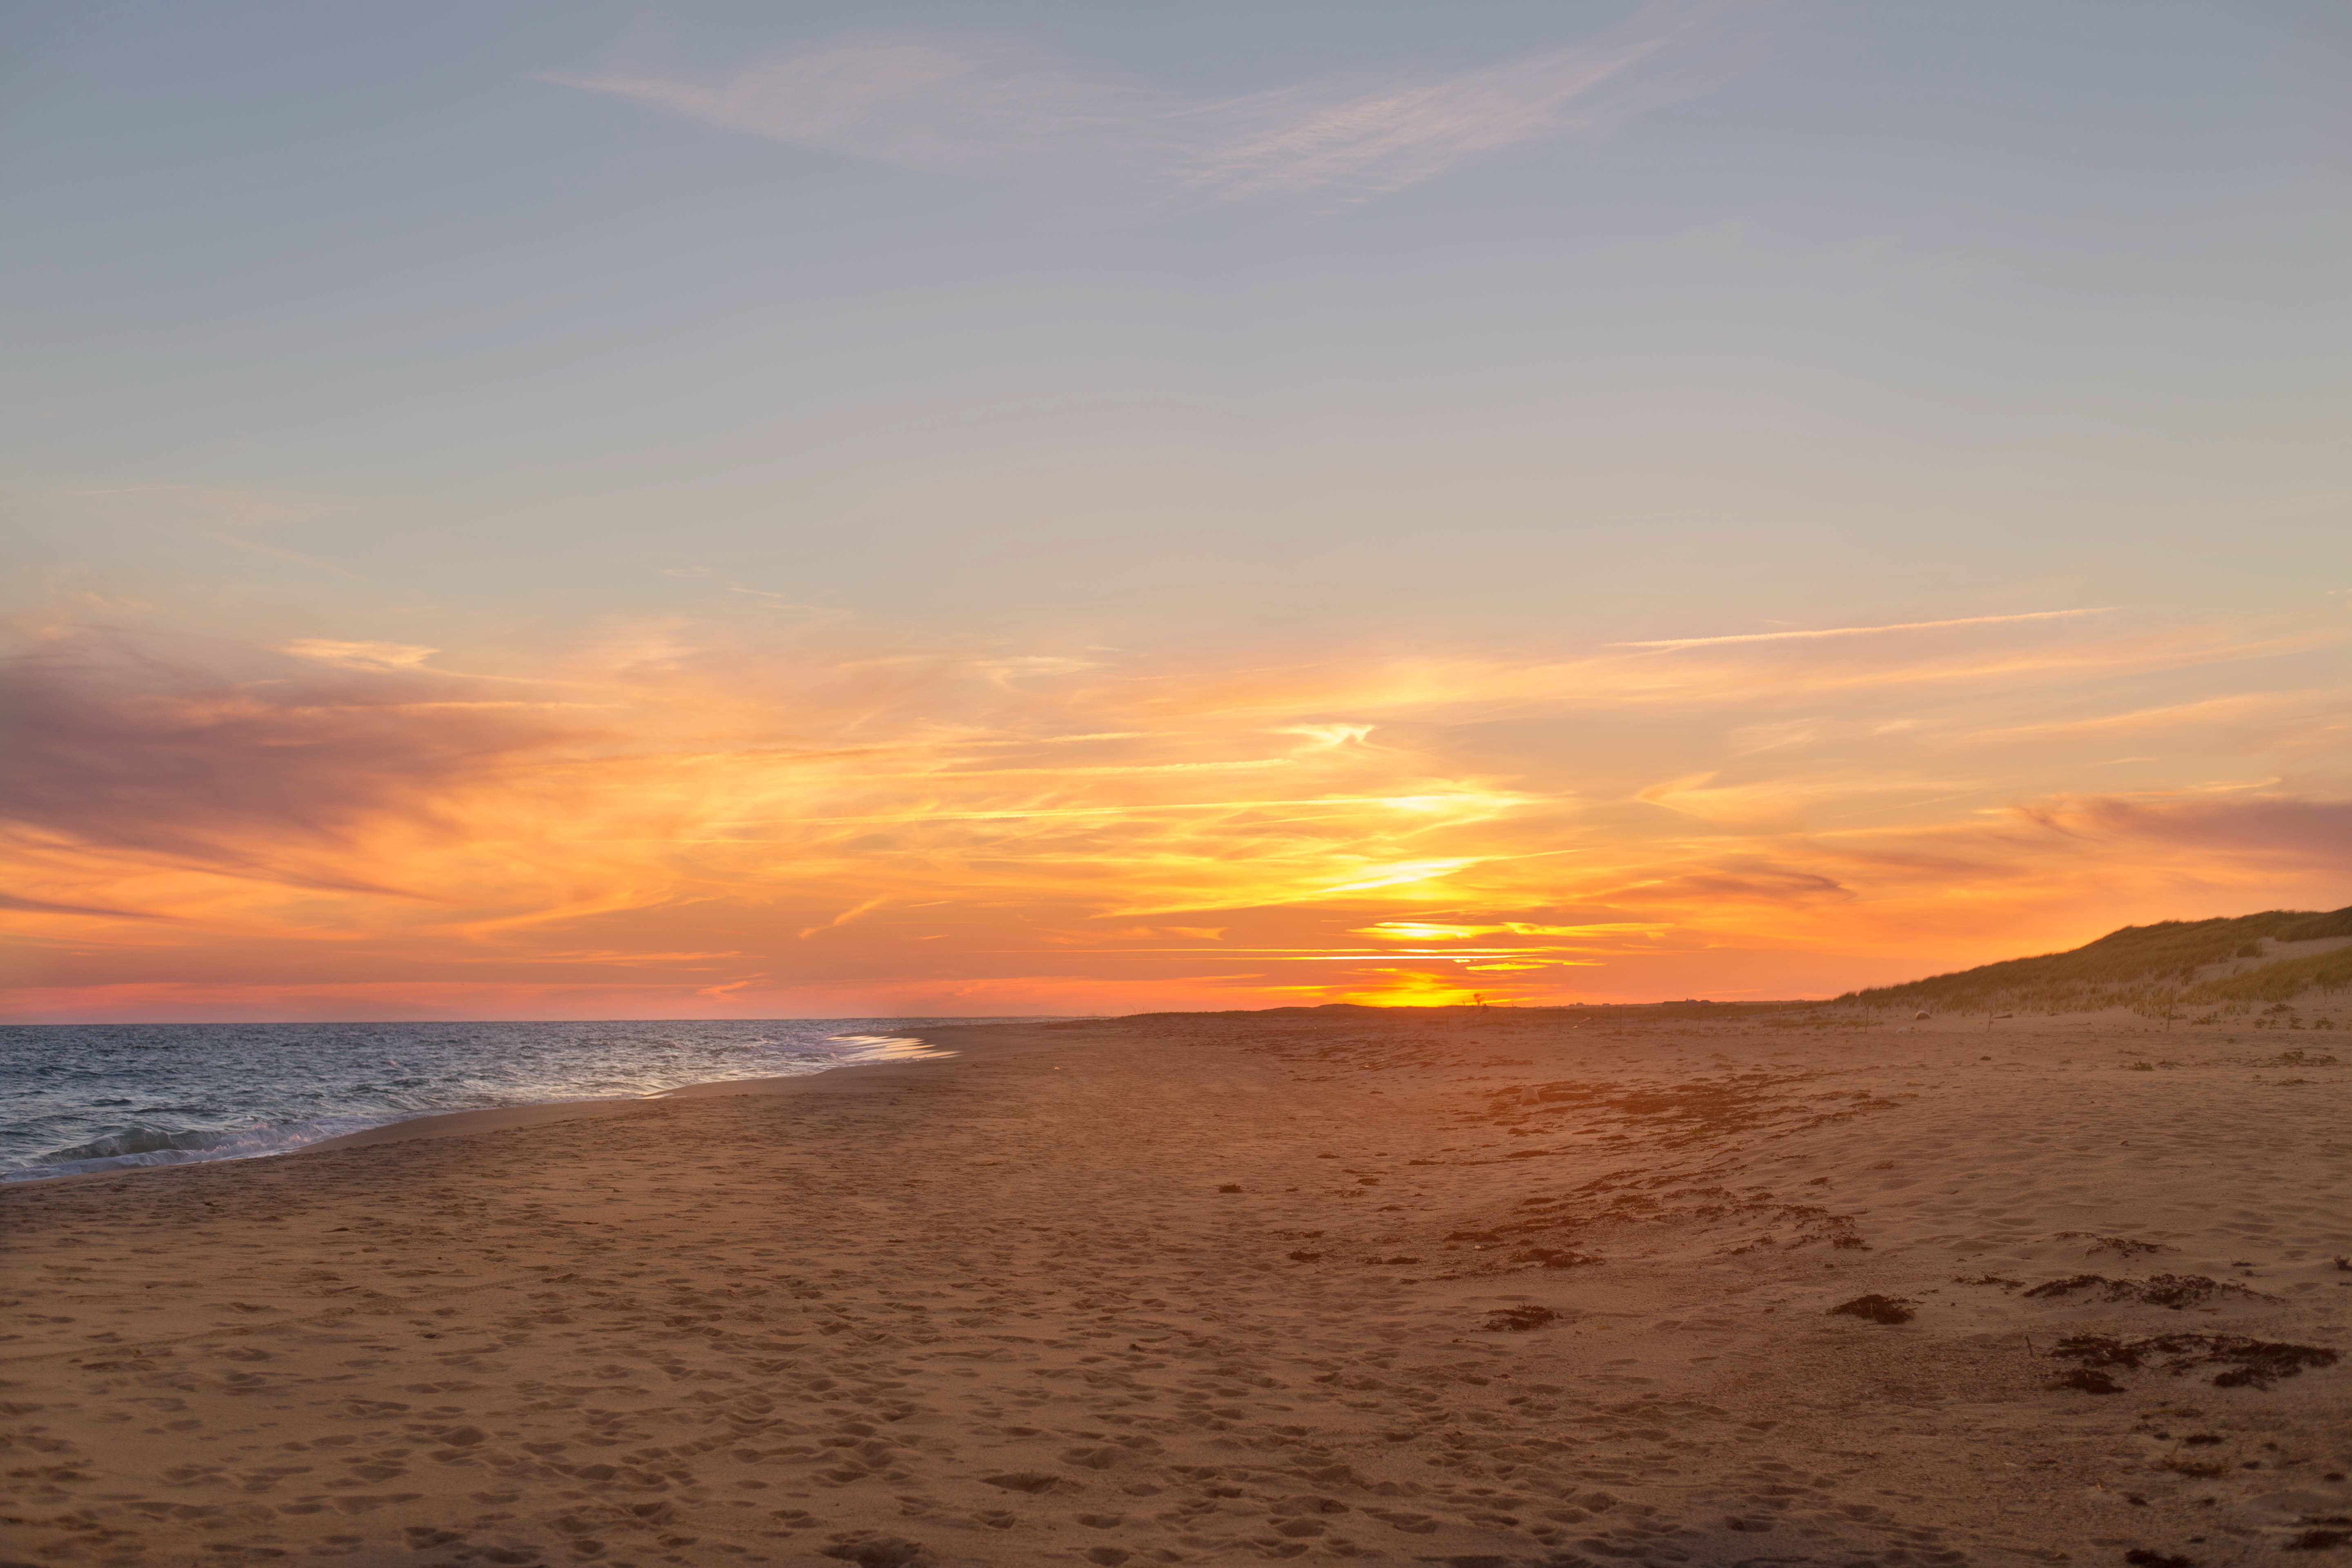
sky, horizon, sea, sunrise, sunset, beach, ocean, afterglow, cloud, evening, shore, morning, coast, dusk, wave, sun, calm, orange, water, dawn, sand, sunlight, vacation, wind wave, atmosphere, red sky at morning, tree, landscape, coastal and oceanic landforms, tropics, bay, sound, reflection, tide, astronomical object, tourism